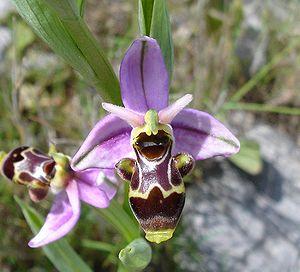
Ophrys scolopax à Opoul-Périllos (France, Roussillon)
L'Ophrys bécasse est une Orchidacée terrestre européenne. Le gynostème peut faire penser à la tête et au bec de la bécasse, d'où son nom vernaculaire et son nom scientifique.
Le genre Ophrys regroupe des orchidées terrestres euro-méditerranéennes répandu du sud de la Scandinavie à l'Afrique du Nord et des îles Canaries à la mer Caspienne.
La communication est l’échange d’informations entre un émetteur et un receveur. Dawkins et Krebs définissent la communication comme étant l’action d’un émetteur qui influence le système sensoriel d’un récepteur, ce qui change le comportement du récepteur au bénéfice du premier, le bénéfice se manifestant par une augmentation de la fitness de l’émetteur.